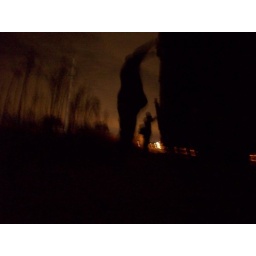
I was hidding under a train car while people were painting on them